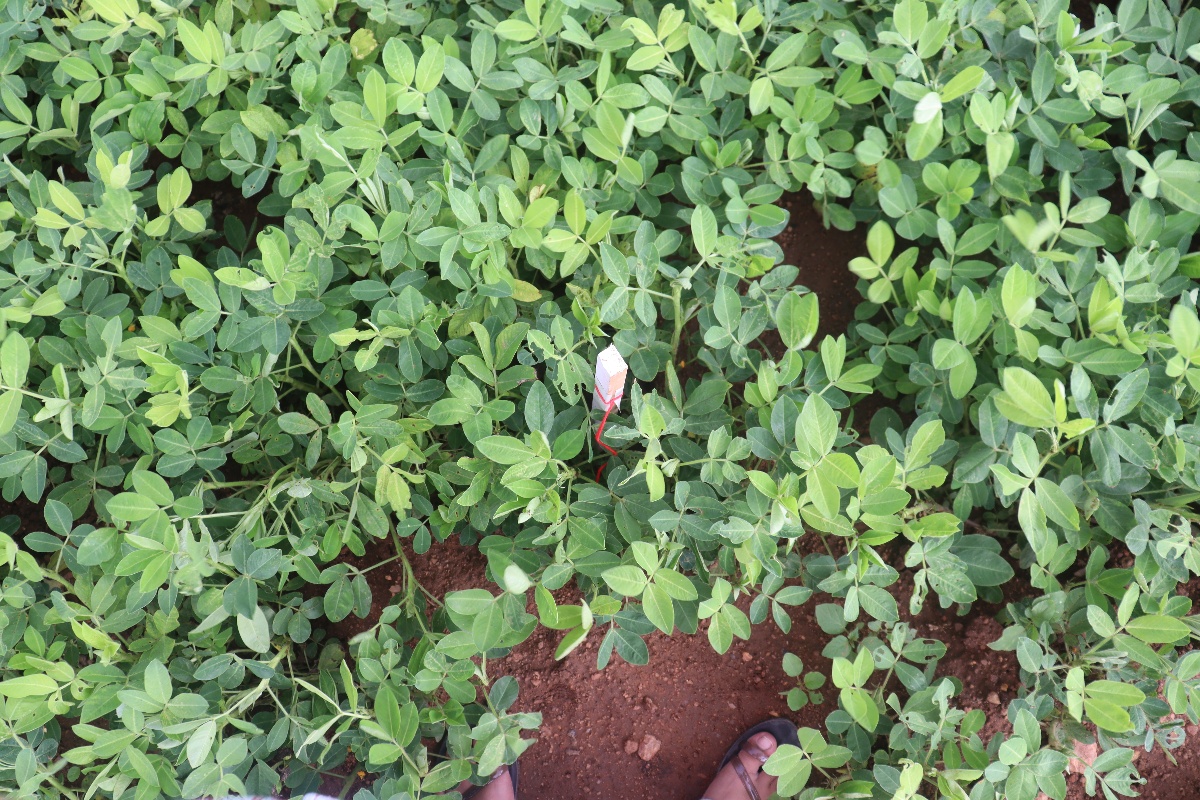
Label: early_leaf_spot